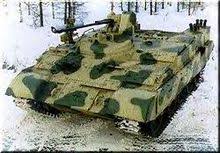
Label: BTR-80